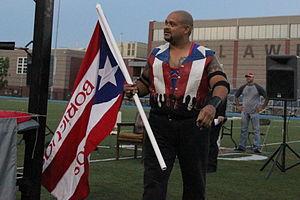
Juan Rivera plus connu sous le nom de ring de Savio Vega est un catcheur portoricain. Il commence sa carrière à la World Wrestling Council, où il remporte le titre WWC Universal Heavyweight Championship. Durant les années 1990, Rivera entre à la World Wrestling Federation, sous le nom de "Kwang". Puis revient sous le nom de "Savio Vega", plus tard, il devient le leader de l'écurie Puerto Rican, Los Boricuas.